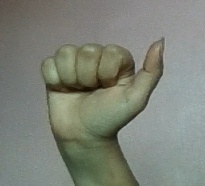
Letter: dhad